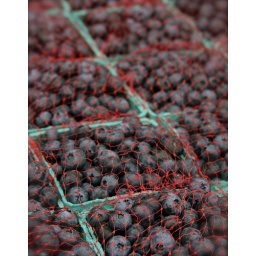
I liked the effect of the red mesh on the blue berries in the green baskets.